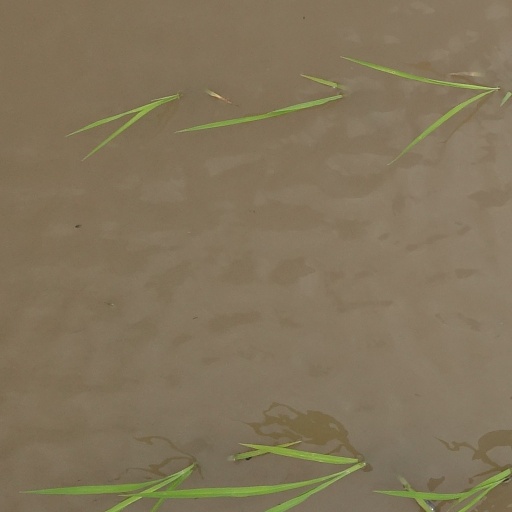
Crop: rice